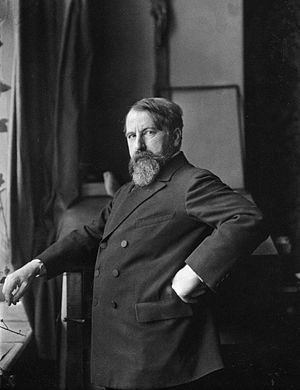
Arthur Schnitzler
Arthur Schnitzler var en østrigsk fortæller og dramatiker. Han regnes som en af de vigtigste repræsentanter for perioden Wiener Moderne.